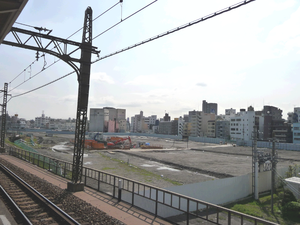
La Tokyo Skytree est une tour de radiodiffusion du Japon, située dans l'arrondissement Sumida de Tokyo. Haute de 634 mètres, elle devient, le jour de son inauguration en 2012, la deuxième plus haute structure autoportante du monde.